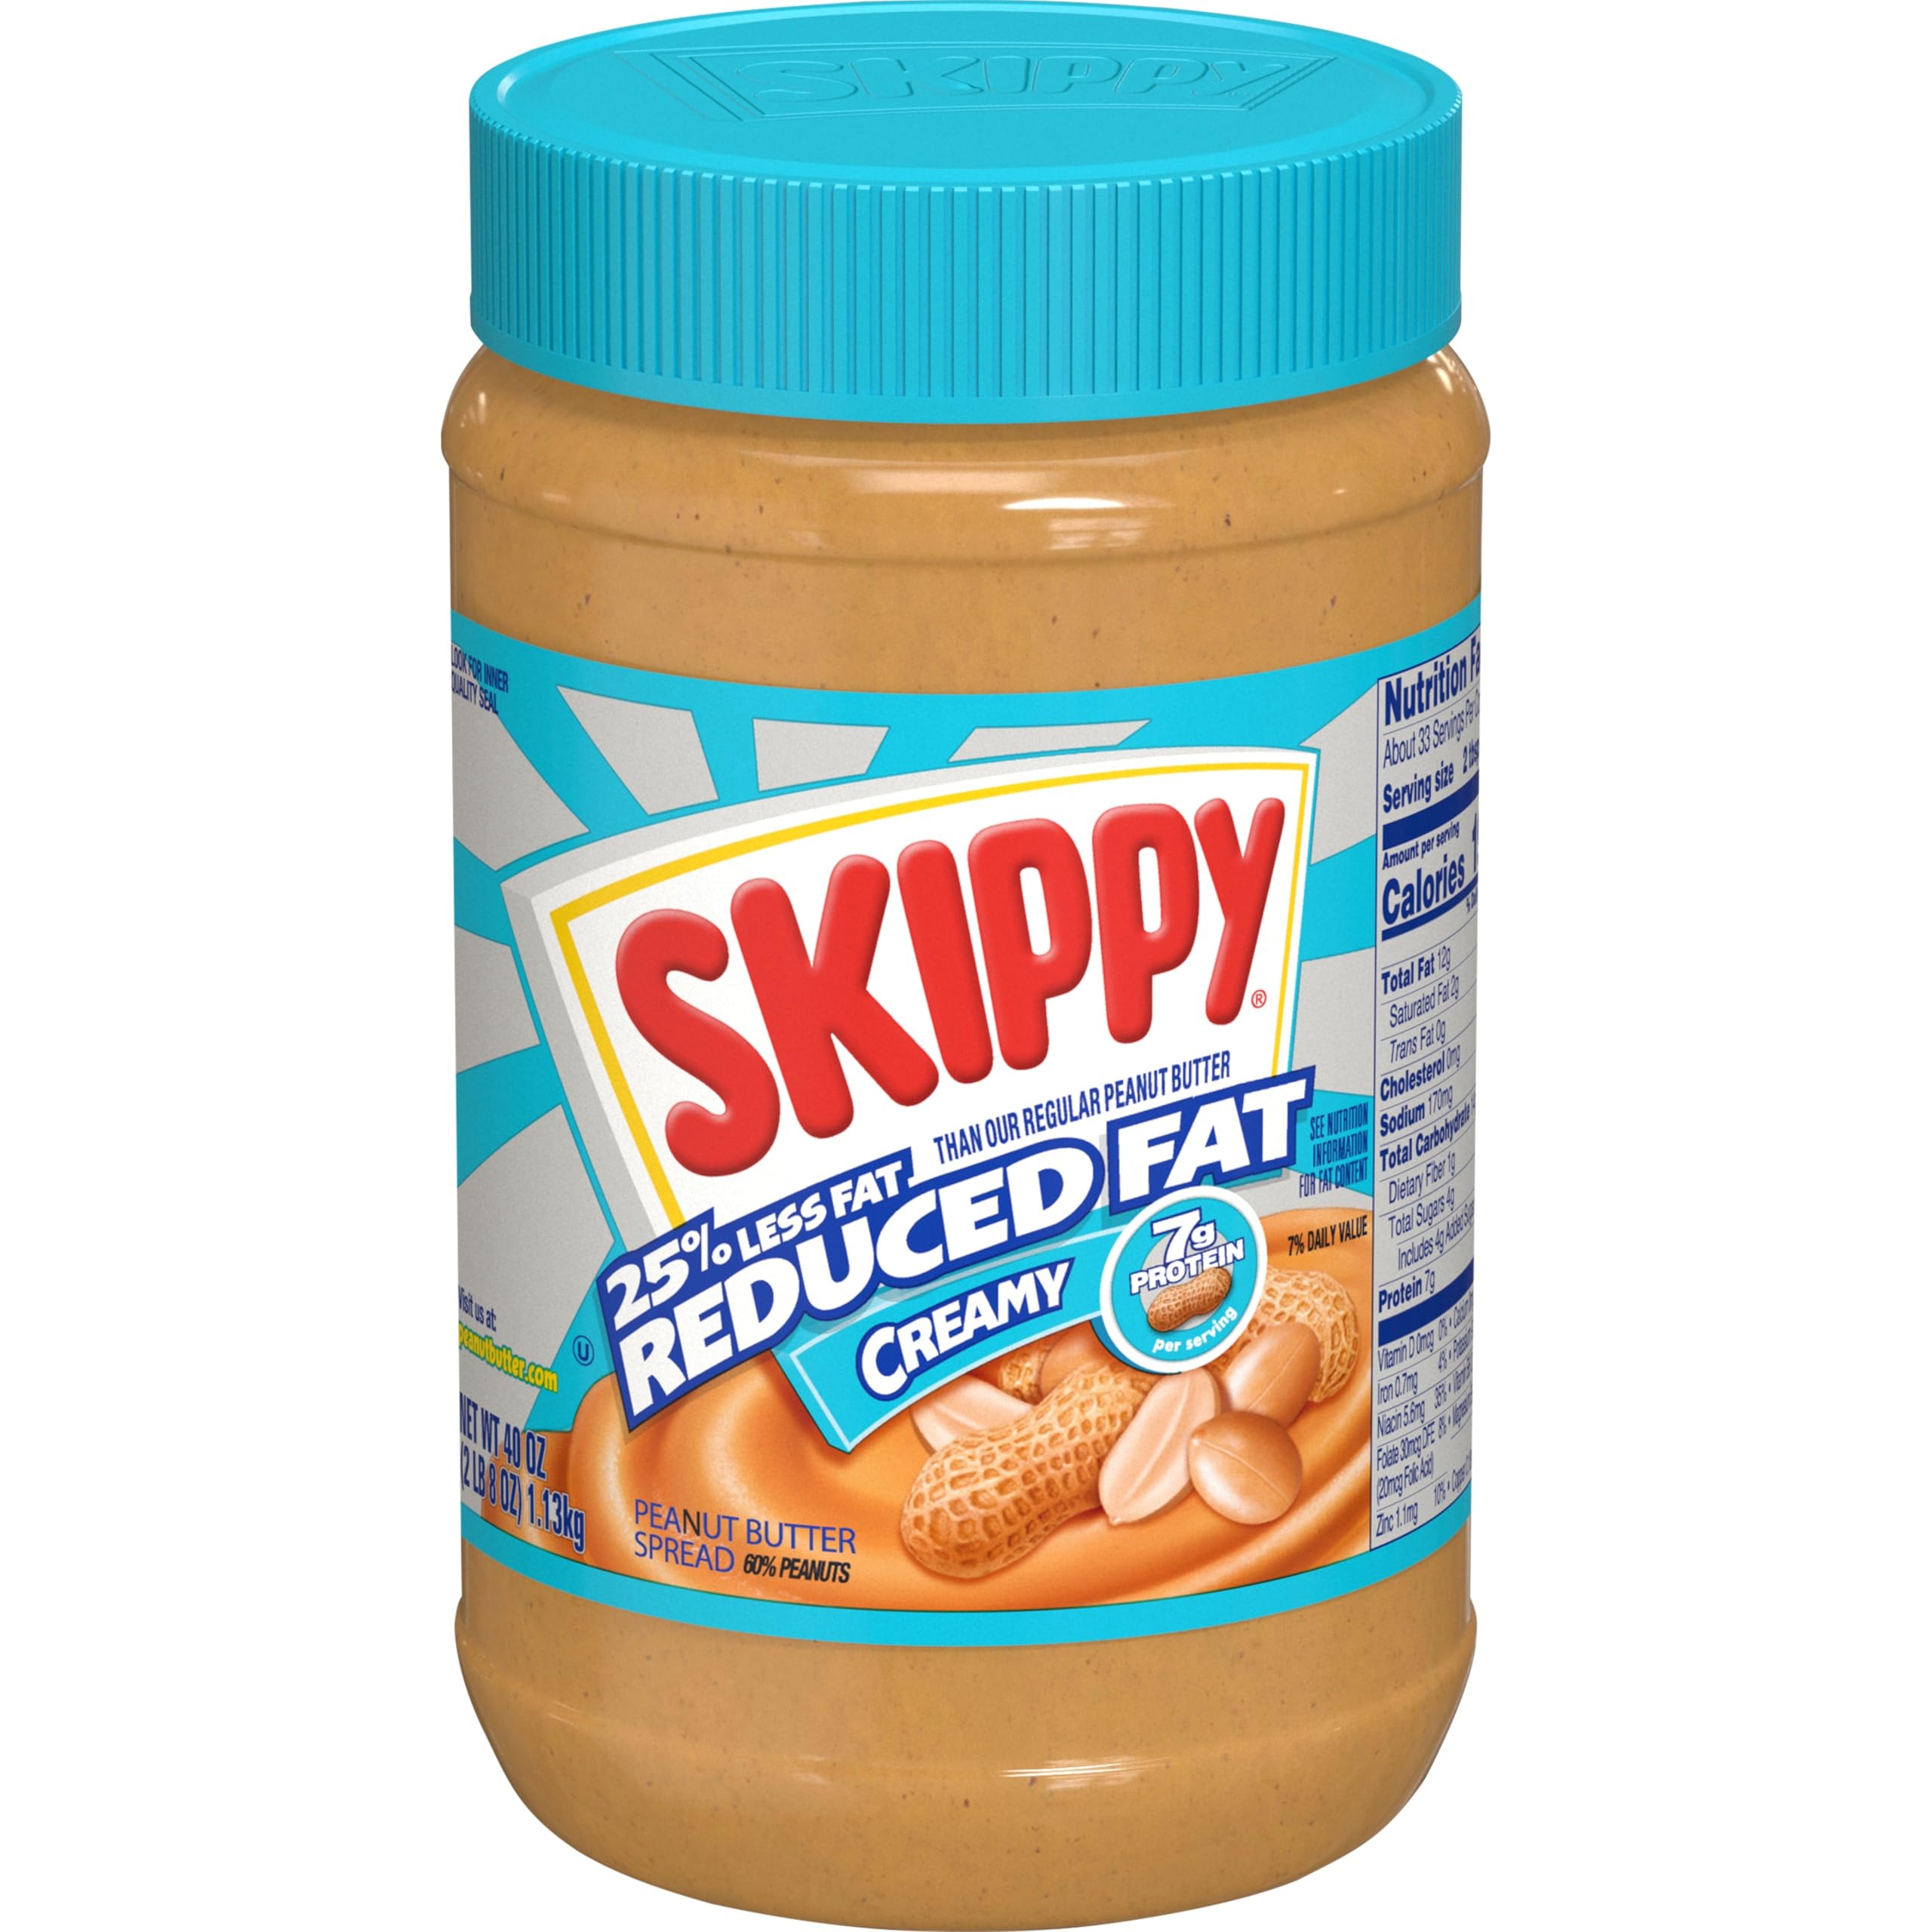
Item Name: SKIPPY Reduced Fat Creamy Peanut Butter Spread, 40 oz
Bullet Point 1: 25 percent less fat than our regular creamy peanut butter, 12g Fat Per Serving Compared to 16g in Regular Peanut Butter.
Bullet Point 2: No separation; no oily mess; spreads easily
Bullet Point 3: Gluten free; made with real roasted peanuts
Bullet Point 4: Tree nut free peanut butter spread (does contain peanuts)
Bullet Point 5: Certified kosher
Value: 1.0
Unit: Count

Price: 5.965